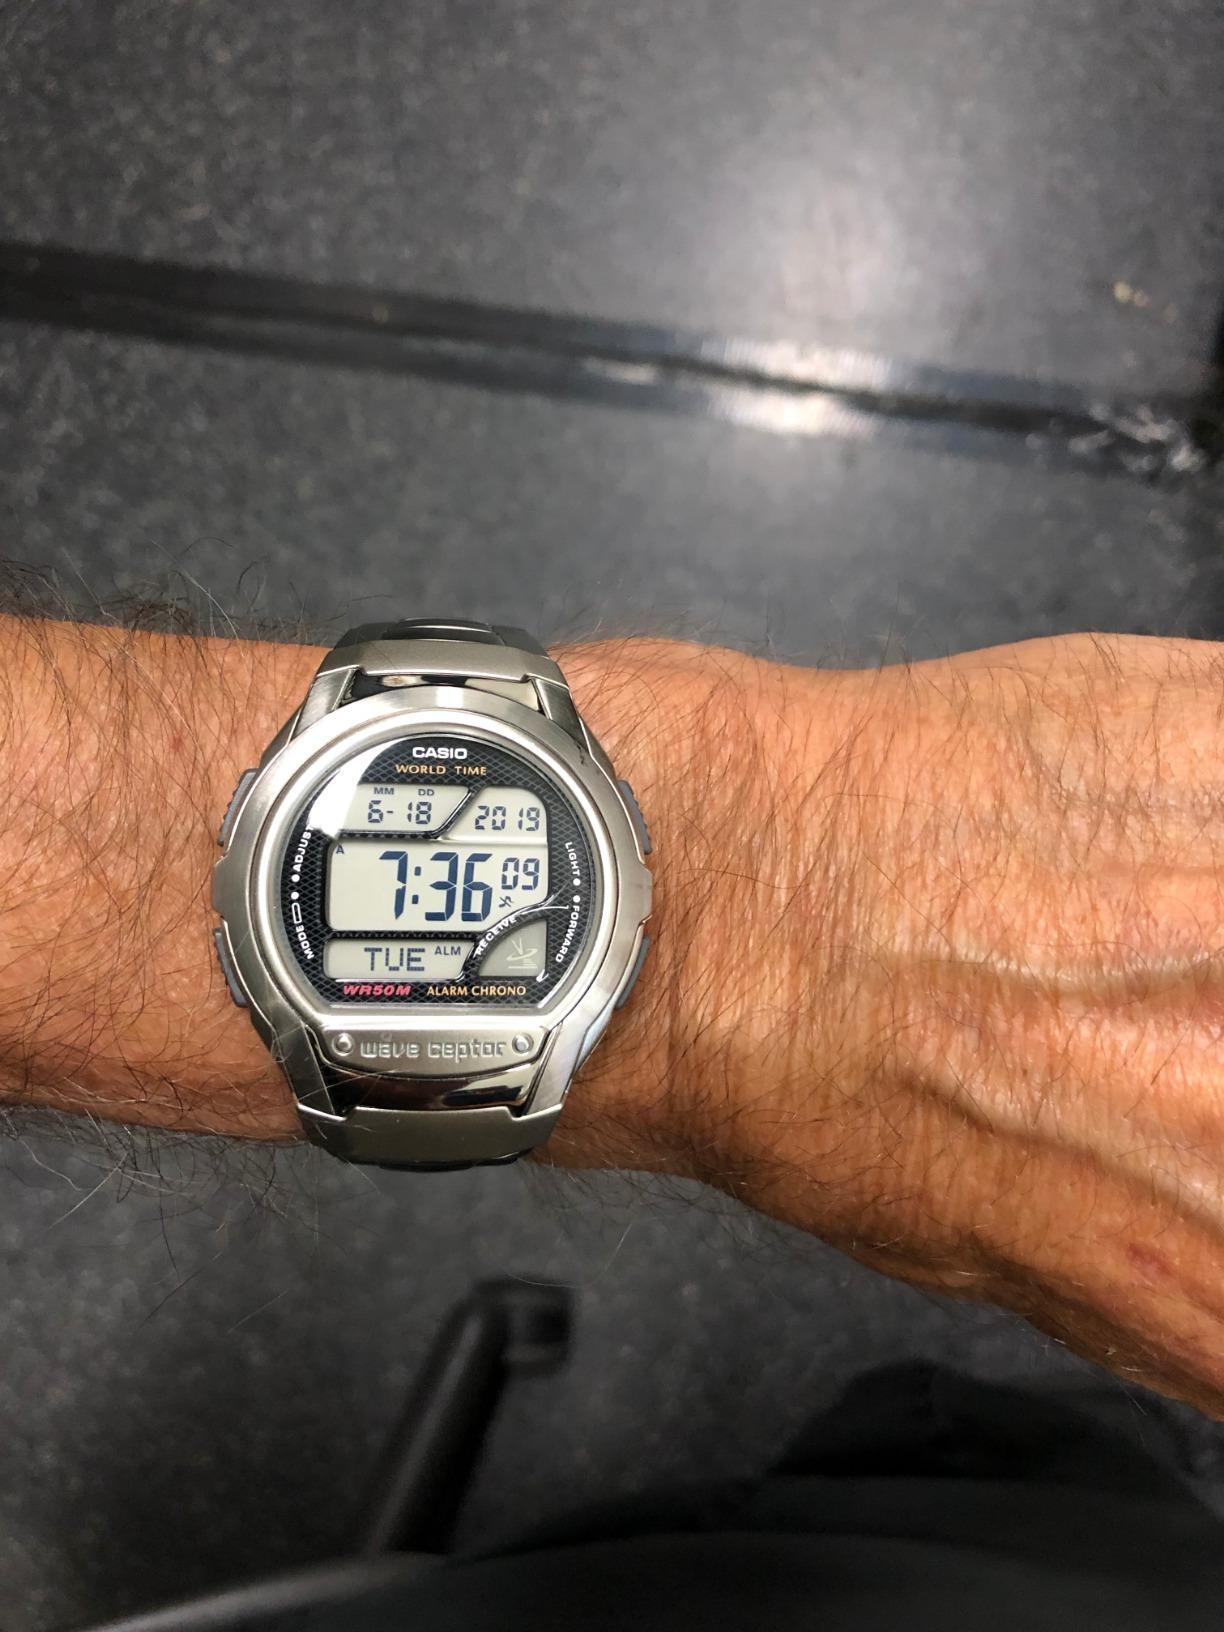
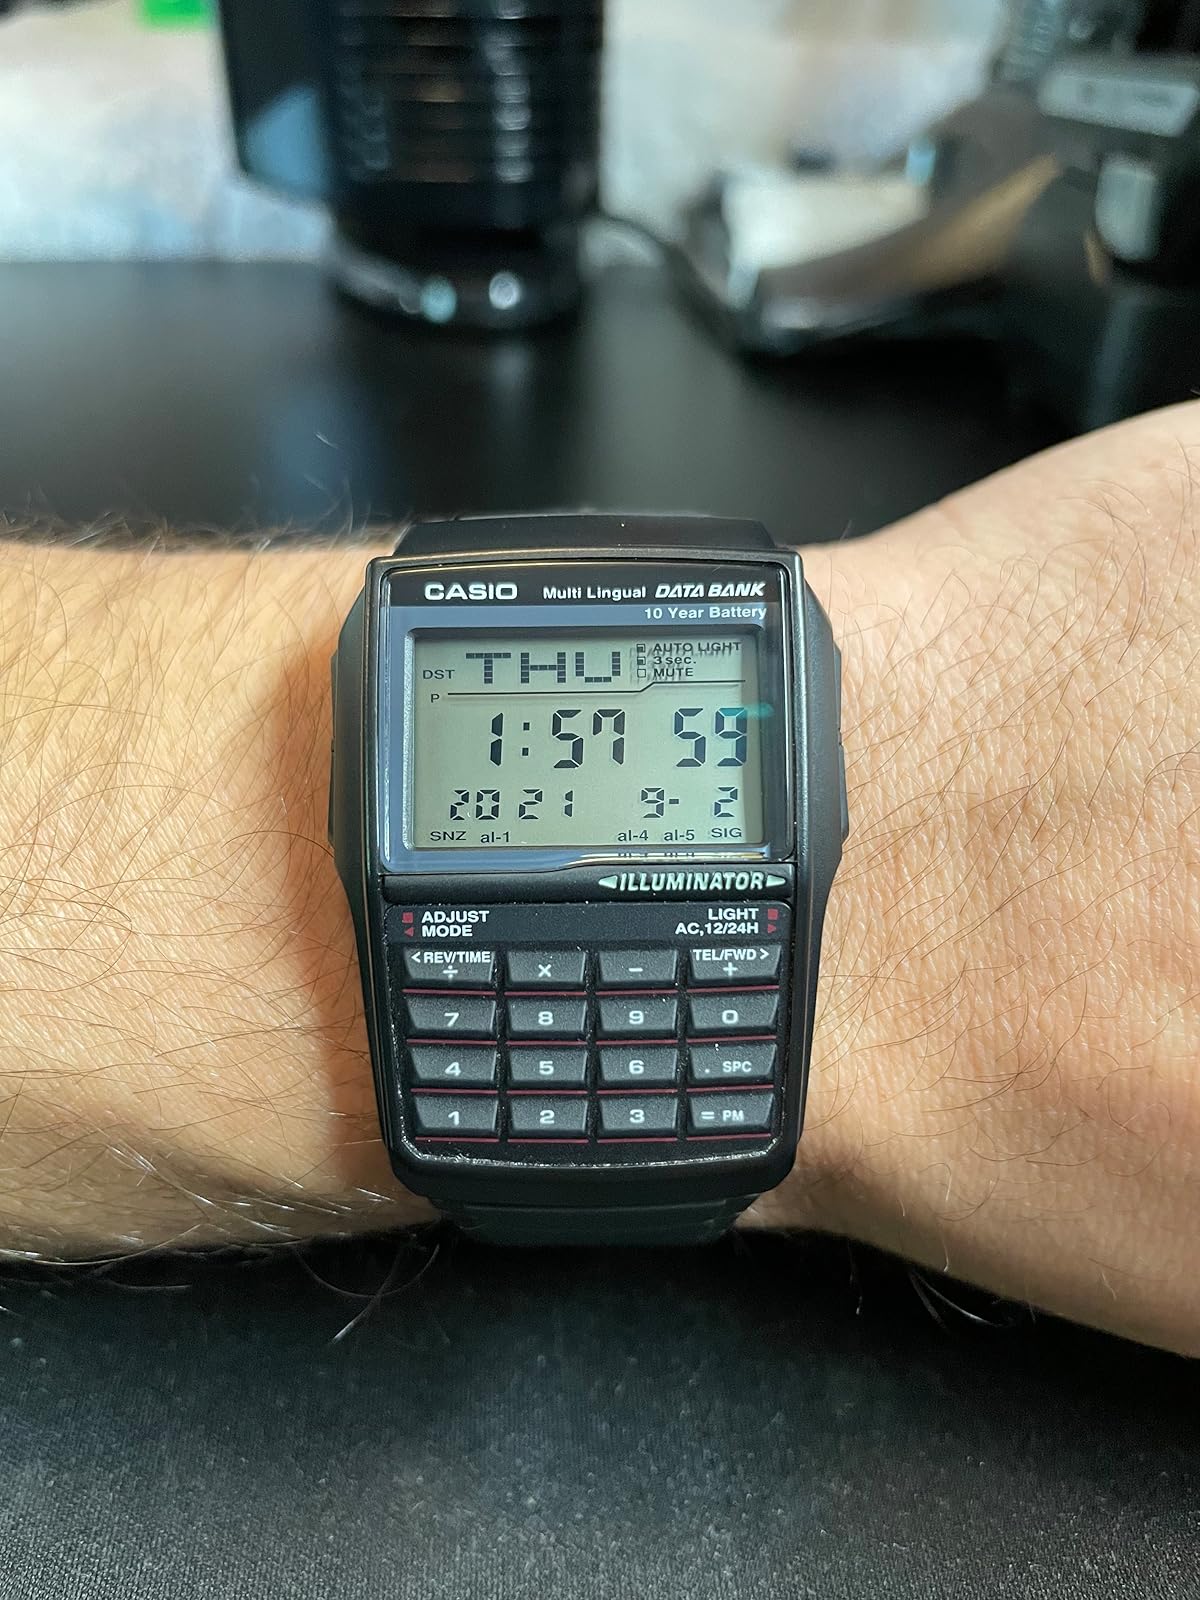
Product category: accessories_watch
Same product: no